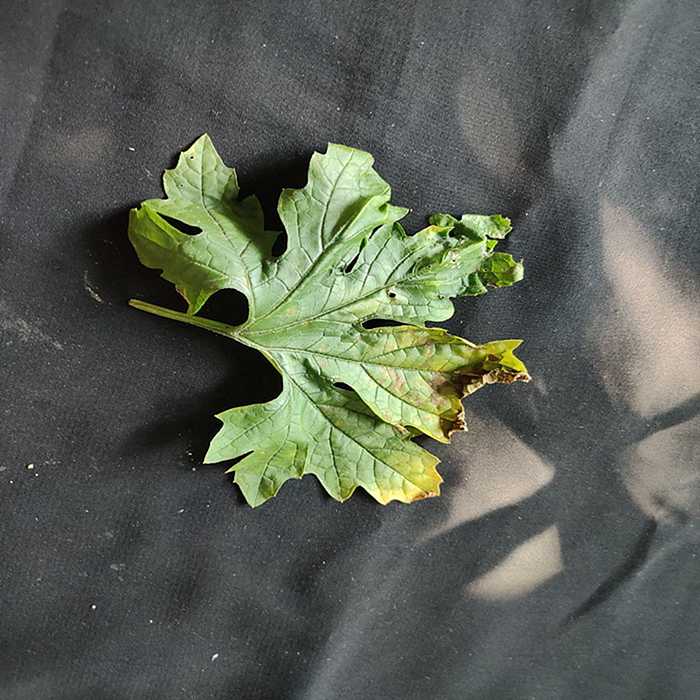
Plant: Bitter Gourd
Label: Downey mildew